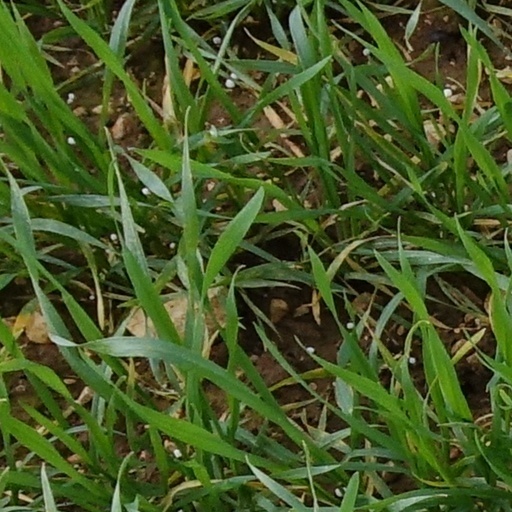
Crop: wheat